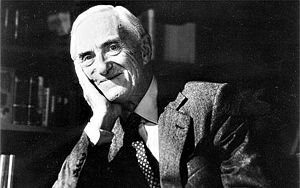
Patrick O'Brian
Patrick O'Brian var en engelsk romanforfatter.